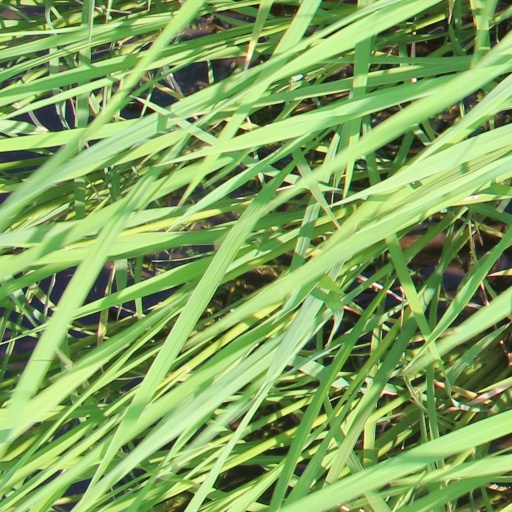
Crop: rice